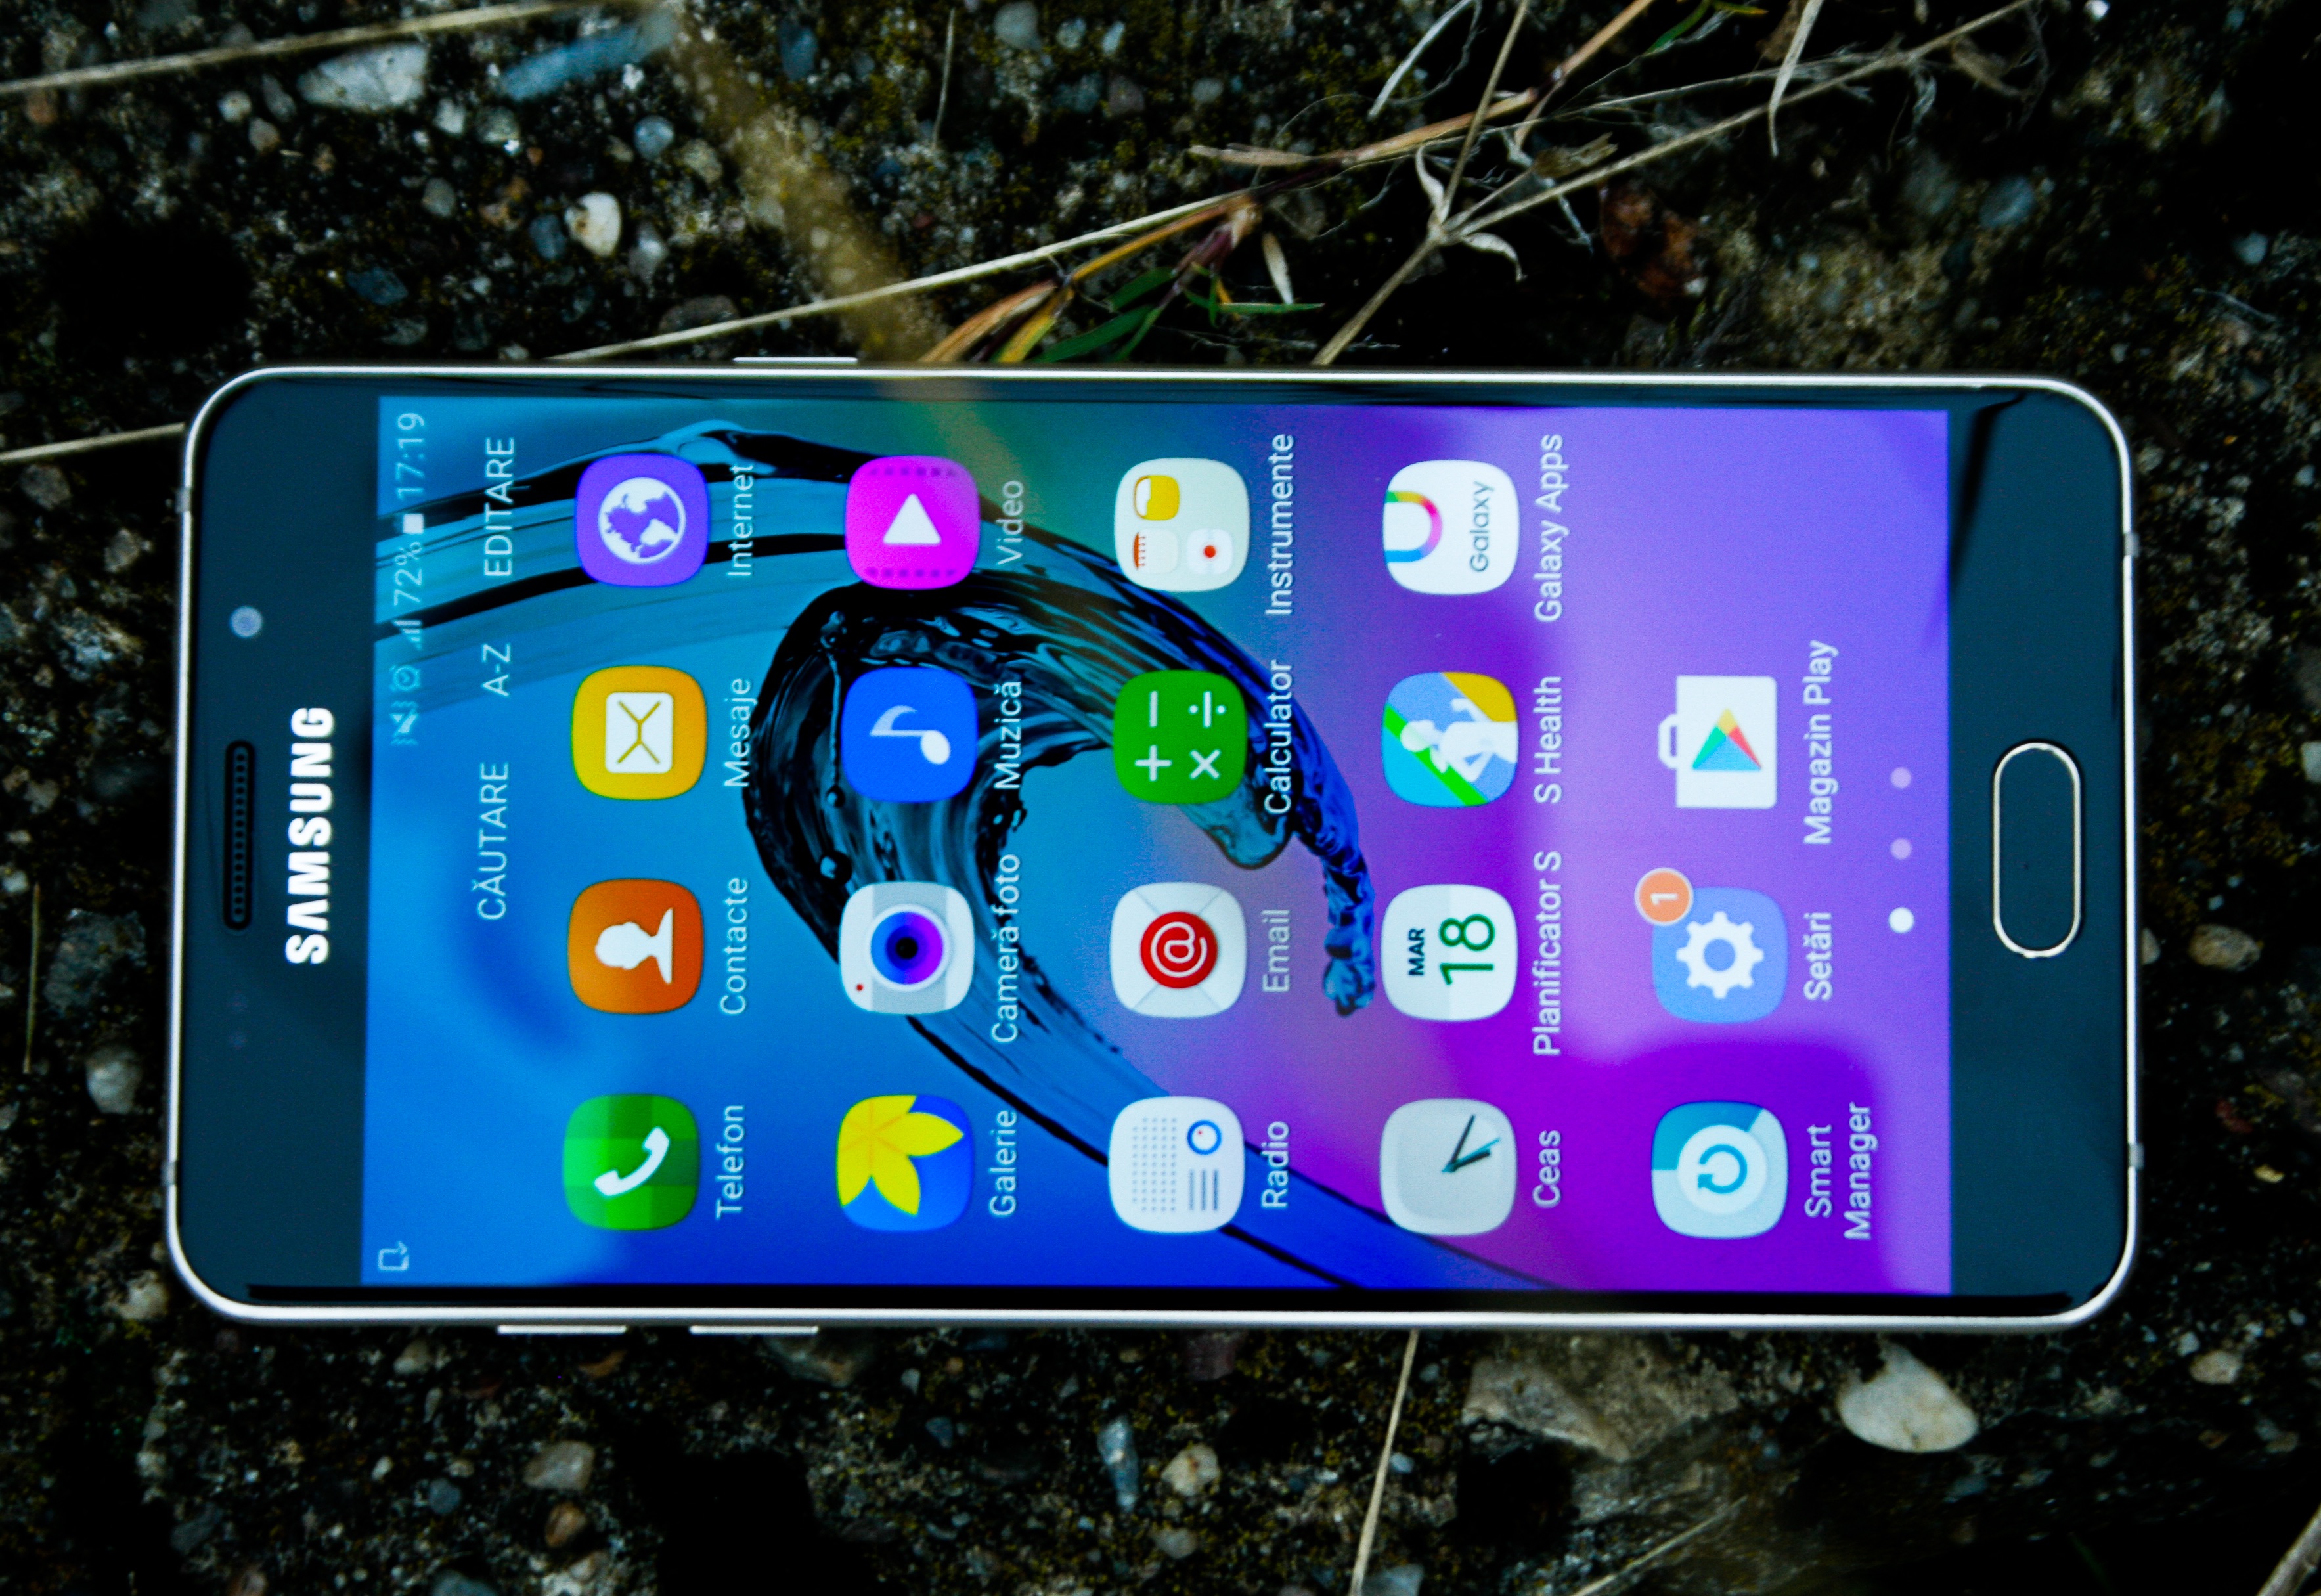
smartphone, technology, telephone, gadget, blue, mobile phone, electronics, multimedia, screenshot, portable communications device